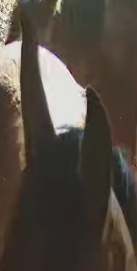
Face region: ears (position_of_ears)
Pain indicator: not_present